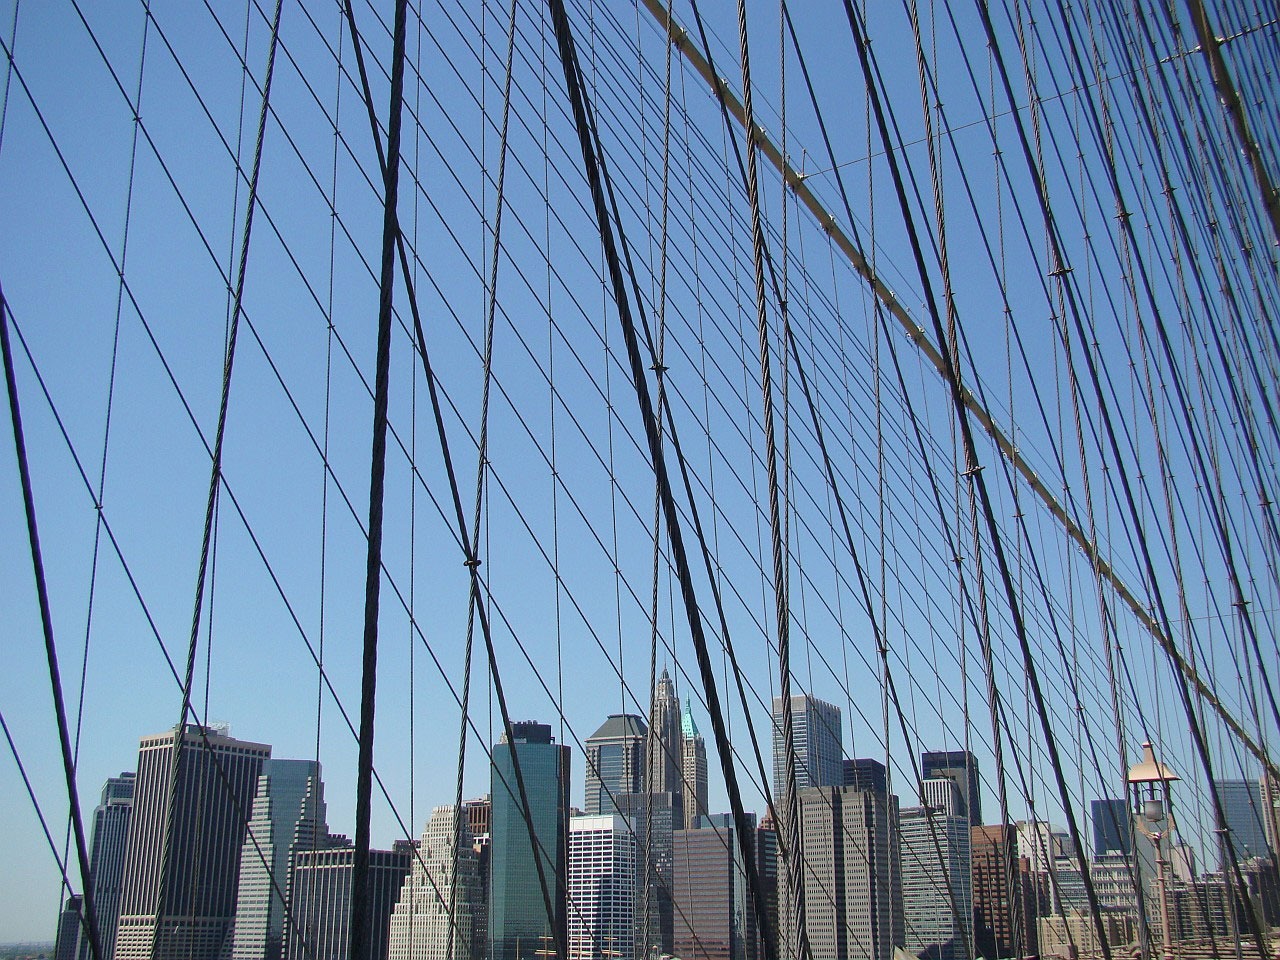
tree, architecture, sky, bridge, skyline, view, building, city, skyscraper, manhattan, cityscape, downtown, line, tower, mast, brooklyn, tower block, new, york